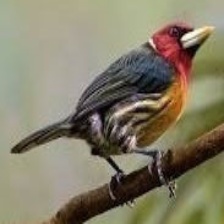
Species: SCARLET FACED LIOCICHLA
Scientific name: LIOCICHLA RIPPONI